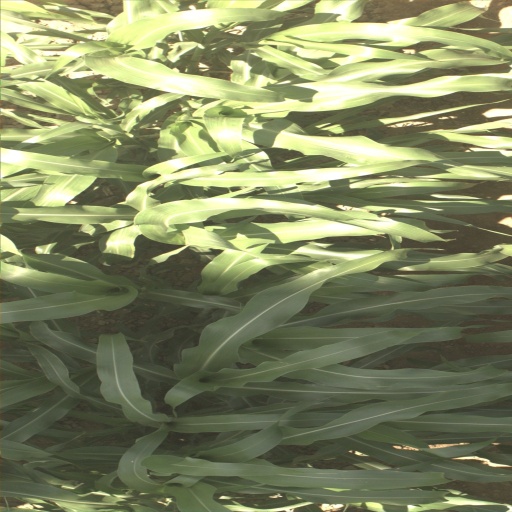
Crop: sorghum